Belgian comics

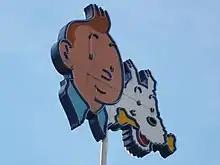
Tintin and Snowy (Hergé), on the roof of the former headquarters of Le Lombard near Brussels-South railway station

Belgian comics are a distinct subgroup in the comics history, and played a major role in the development of European comics, alongside France with whom they share a long common history. While the comics in the two major language groups and regions of Belgium (Flanders with the Dutch language and Wallonia with French) each have clearly distinct characteristics, they are constantly influencing one another, and meeting each other in Brussels and in the bilingual publication tradition of the major editors. As one of the few arts where Belgium has had an international and enduring impact in the 20th century, comics are known to be "an integral part of Belgian culture".